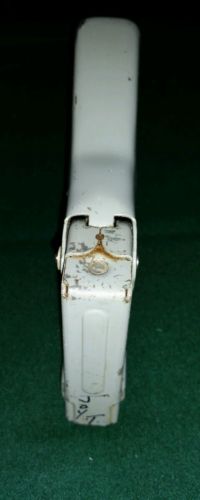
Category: stapler